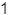
Number: 1